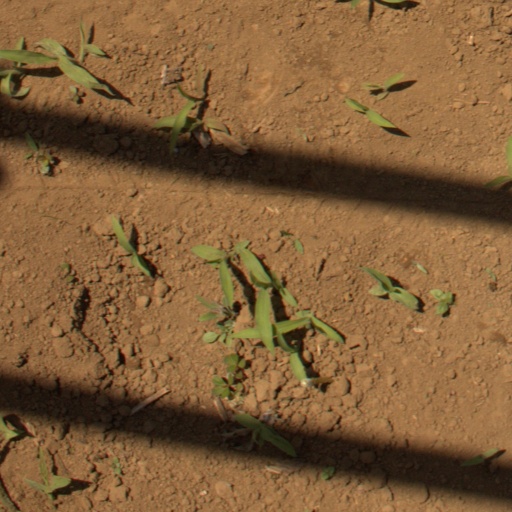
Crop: Jerusalem artichoke